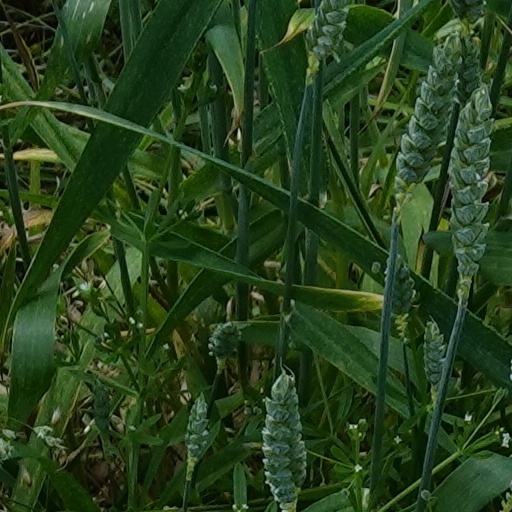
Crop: wheat